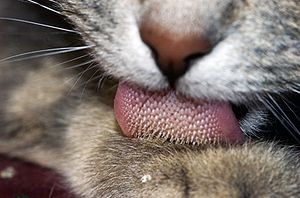
Kat / Renlighed
Papillae på en kats tunge fungerer som en hårbørste
Tamkatten er et lille, tæmmet, kødædende pattedyr oftest med pels. Den kaldes huskat eller bare kat, når der ikke er grund til at skelne den fra andre kattedyr. Katten er værdsat af mennesker for dens selskab og evne til at jage mus og rotter. Mange huskatte bliver op mod 20 år gamle.